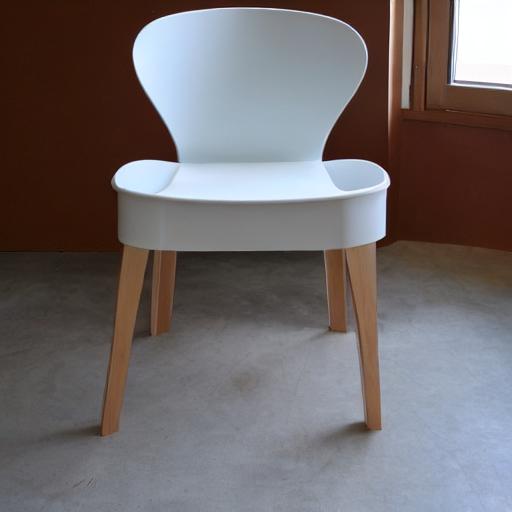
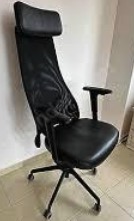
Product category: items_chair
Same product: no